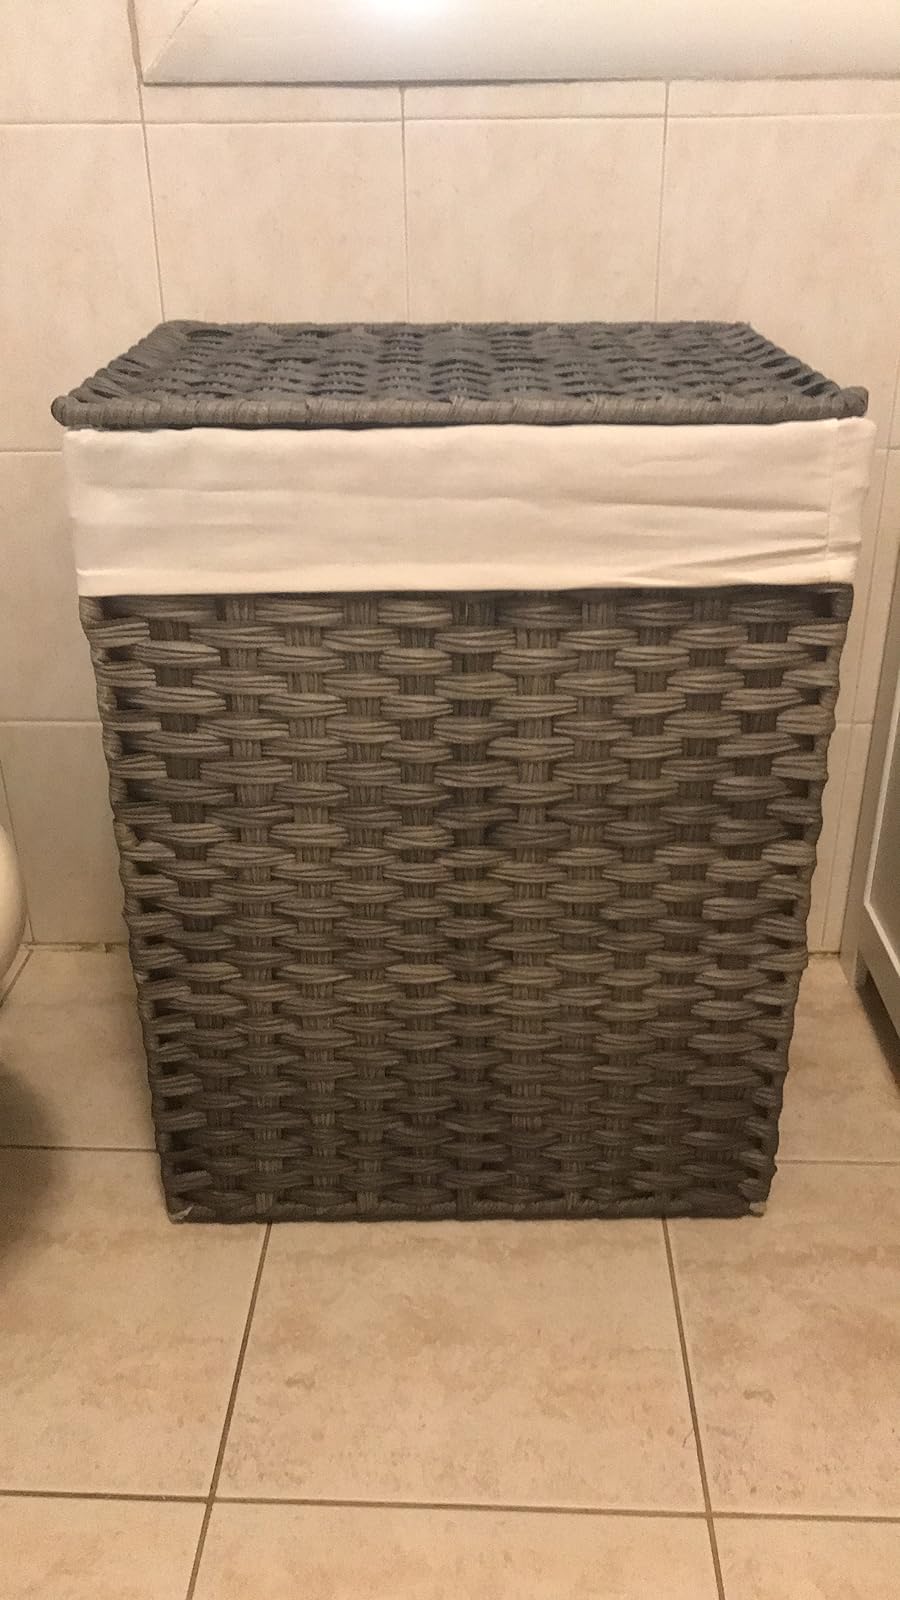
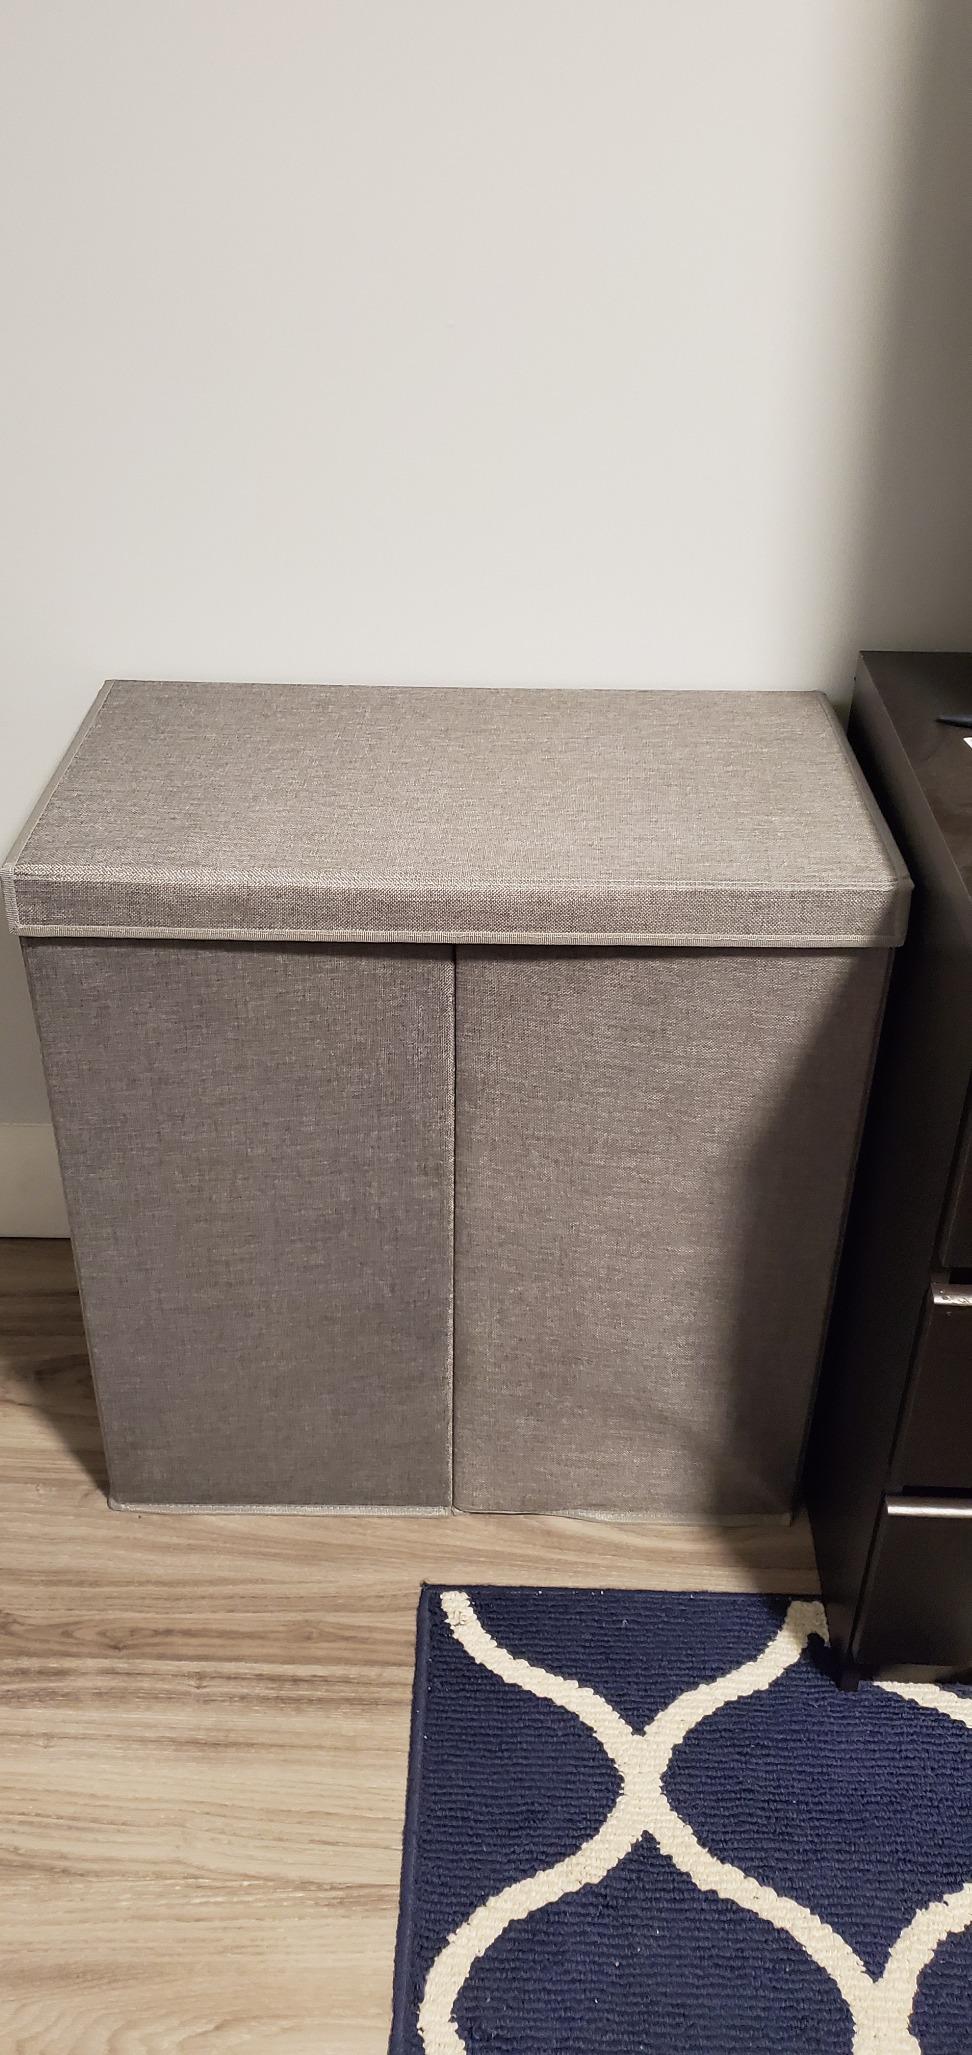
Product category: items_hamper
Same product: no